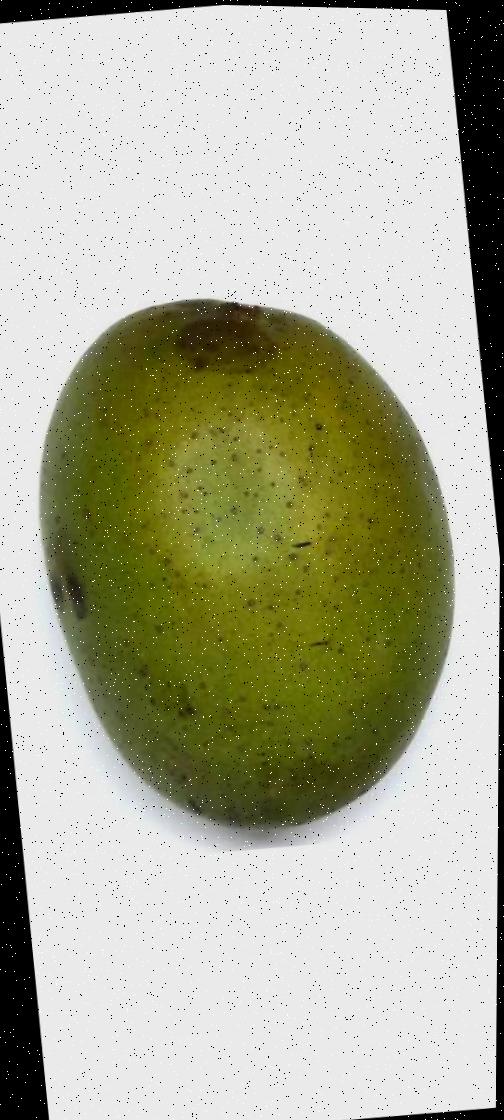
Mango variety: Langra